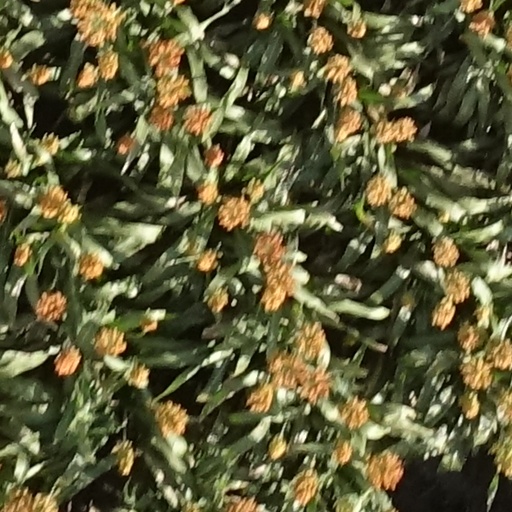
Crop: sorghum